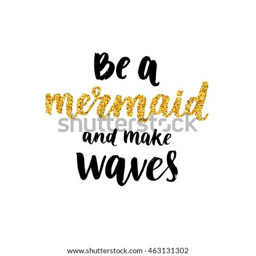
poster with hand drawn font and glitter isolated on white background .